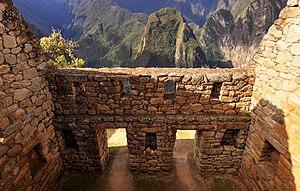
SVP, rendez cette description accessible à tous en la traduisant dans plusieurs langues.